Dax Shepard

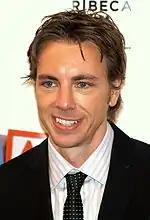
Shepard at the 2008 Tribeca Film Festival in New York City

After a year in Santa Barbara, California, Shepard moved to Los Angeles in 1996. He found out about The Groundlings improv troupe from a friend from Santa Barbara, Kareem Elseify, who ended up auditioning (the first time he acted) and took classes while attending UCLA. After about five years of classes, he got into the Sunday Company of The Groundlings—in a group that included Melissa McCarthy, Fortune Feimster, Tate Taylor, and Nat Faxon.